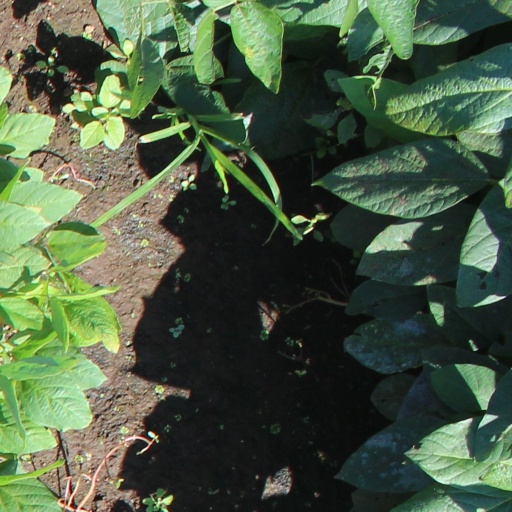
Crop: soybean